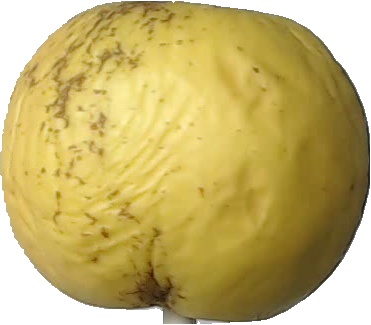
Label: apple_golden_1